PPRU-1

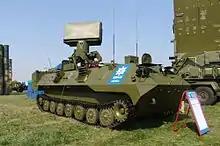
A mobile air target reconnaissance and command center (MRCC) PPRU-M1-2 at the 2007 MAKS Airshow

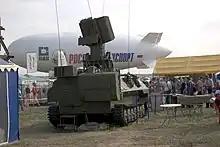
Backside of MRCC PPRU-M1-2 at the 2007 MAKS Airshow

PPRU-1 "Ovod-M-SV" (GRAU designation - 9S80, NATO reporting name - Dog Ear) is a Soviet/Russian mobile reconnaissance and command center for tactical air defence systems.